Paul Vasileff

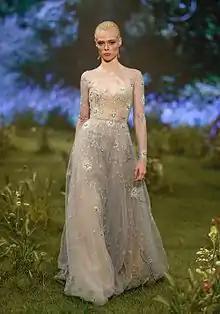
Coco Rocha wearing Paolo Sebastian on the runway at the 'Wildflowers' collection launch, Adelaide Fashion Festival 2016

In October 2015 and 2016 Vasileff closed the Adelaide Fashion Festival with two sold out Paolo Sebastian runway shows.